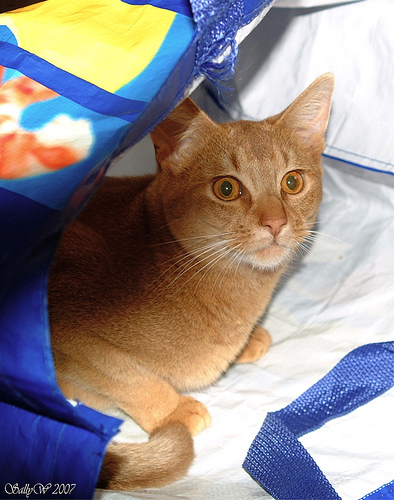
Animal: cat
Breed: Abyssinian